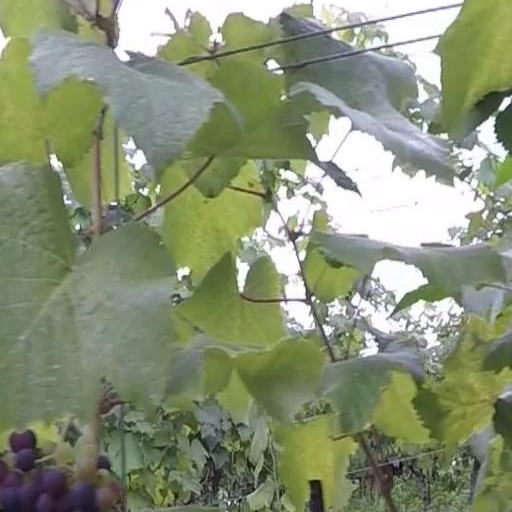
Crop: grape